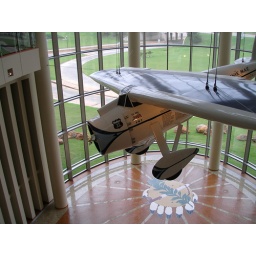
The design for the State Seal on the floor below and Wiley Post airplane above.